Yrjö Sirola

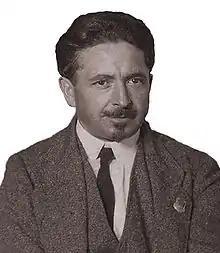
Max Bedacht (photo 1922), CPUSA co-founder, answered questions about Sirola during a 1939 Dies Committee hearing

Sirola was a representative of the Communist International to the US Communist Party from 1925 to 1927, replacing Sergey Ivanovich Gusev. While in America, Sirola used the pseudonym "Frank Miller."